Arthur Conolly

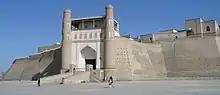
The Ark Fortress in Bukhara

In 1841, in an attempt to counter the growing penetration of Russia into Central Asia, Conolly unsuccessfully tried to persuade the various khanates there to put aside their differences. In November 1841 he was captured while on a rescue mission to free fellow British officer Lieutenant Colonel Charles Stoddart, held in Bukhara. The two were executed by the Emir of Bukhara, Nasrullah Khan, on 24 June 1842 on charges of spying for the British Empire. They were both beheaded in the square in front of the Ark of Bukhara. Arthur Conolly's elder brother, Lieutenant Henry Valentine Conolly, administrator of Malabar, was murdered in 1855 in Calicut (in present-day Kerala, South India).